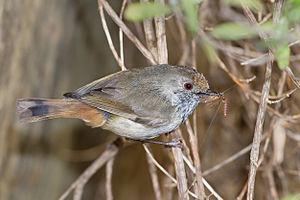
L'Acanthize mignon est une espèce de passereaux appartenant à la famille des Acanthizidae.